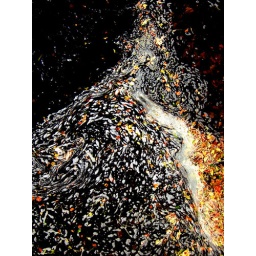
Looking over a bridge today, I liked the look of all the crap that was swirling about on the river